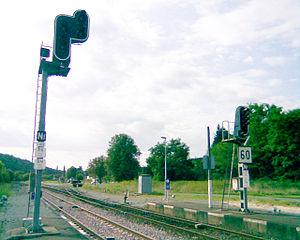
A la sortie de la gare de Niversac (commune de Saint-Laurent-sur-Manoire, Dordogne), les signaux lumineux indiquant la bifurcation entre les lignes Coutras - Tulle et Niversac - Agen. Sur le poteau de chaque signal, on remarque les mentions PR et BM qui indiquent le type de signalisation utilisé sur chaque ligne
La gare de Niversac est une gare ferroviaire française de la ligne de Coutras à Tulle, située au lieu-dit Niversac sur le territoire de la commune de Saint-Laurent-sur-Manoire, dans le département de la Dordogne, en région Nouvelle-Aquitaine.